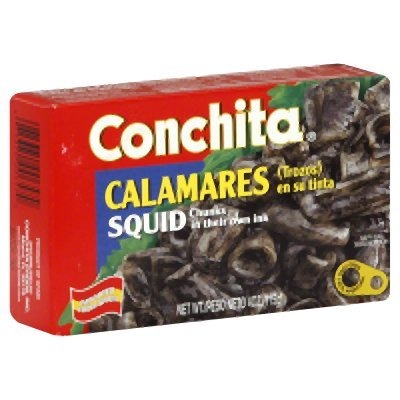
Item Name: Conchita Calamares En Su Tinta 4 oz
Product Description: www.conchita-foods.com. Wild caught. Imported from Spain. Product of Spain.
Value: nan
Unit: None

Price: 6.73